Frederiksberg station

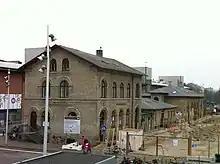
The former Frederiksberg railway station.

Frederiksberg station opened on 17 October 1864 as an intermediate station on the main line between Copenhagen and Roskilde when the inner portion of that line was relocated from Copenhagen's first station to the second central station at present-day Kampmannsgade, which also served North Line. West of Frederiksberg the line ran southwest to Vigerslev (near the present Danshøj station) from which it followed the current alignment towards Roskilde.